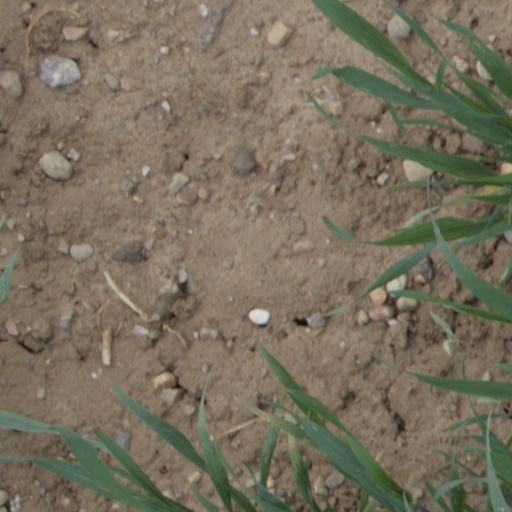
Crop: wheat